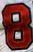
Number: 8